Chile at the Copa América

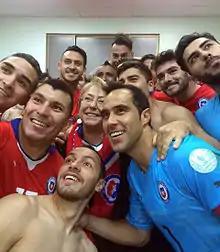
Chilean players with president Michelle Bachelet after the opening match of their home tournament in 2015, a 2–0 win against Ecuador

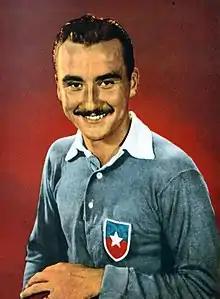
With 34 matches, Sergio Livingstone is the tournament's joint-record appearance maker. He won the award for best player in 1941, when Chile finished third.

The Copa América is South America's major tournament in senior men's football and determines the continental champion. Until 1967, the tournament was known as South American Championship. It is the oldest continental championship in the world.